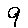
Label: 9